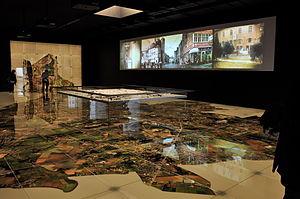
Le musée de la ville de Gand, en néerlandais : Stadsmuseum Gent, est un musée d'histoire local situé à Gand en Belgique. Il a ouvert en 2010.